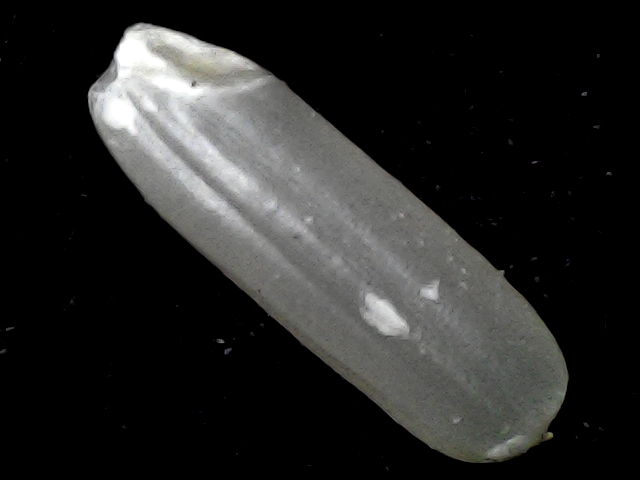
Rice variety: BD87